Mikhail Delyagin

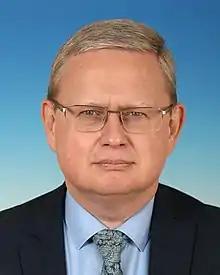

Mikhail Gennadyevich Delyagin (born 16 March 1968) is a Russian author, economist and member of the State Duma.